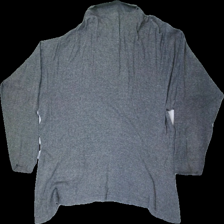
View: back
Type: Sweater
Category: Men
Brand: Not in the list
Brand text on label: High Volume
Colors: Grey
Material: Unknown
Cut: Regular
Trend: 90s
Stains: Major
Holes: Minor
Damage: Hole near collar adn sweat stains
Damage location: top center
Damage 2: stains
Damage 2 location: bottom left
Damage 3: stains
Damage 3 location: bottom right
Price range: <50
Recommended usage: Export
Description: Grey sweater from High Volume, size unknown. Poor condition.